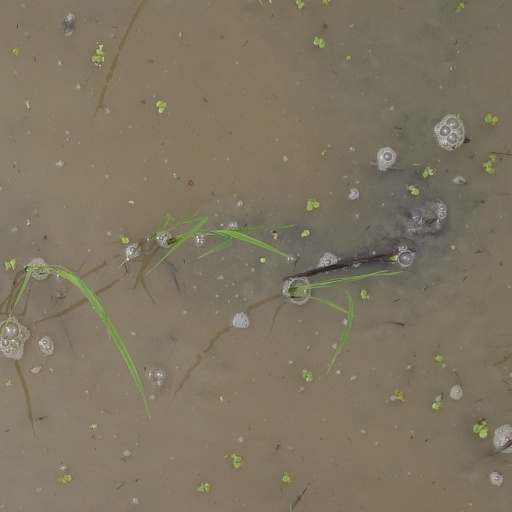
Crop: rice